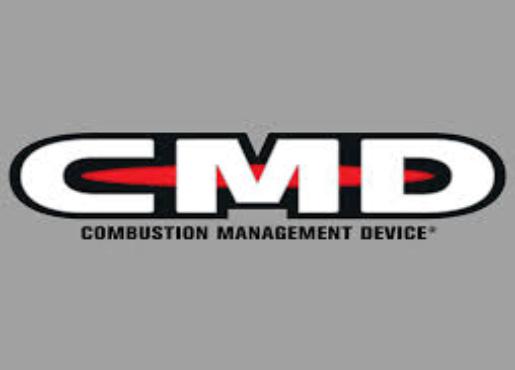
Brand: CMD
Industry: Others